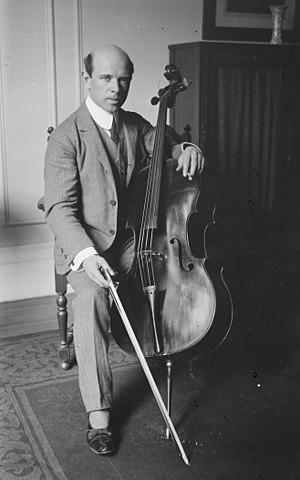
5 mai : Dimitri, opéra de Victorin de Joncières, créé au Théâtre-Lyrique.
Pablo Casals, né Pau Casals i Defilló ou Pau Casals le 29 décembre 1876 à El Vendrell et mort le 22 octobre 1973 à San Juan, est un violoncelliste, chef d'orchestre et compositeur espagnol.